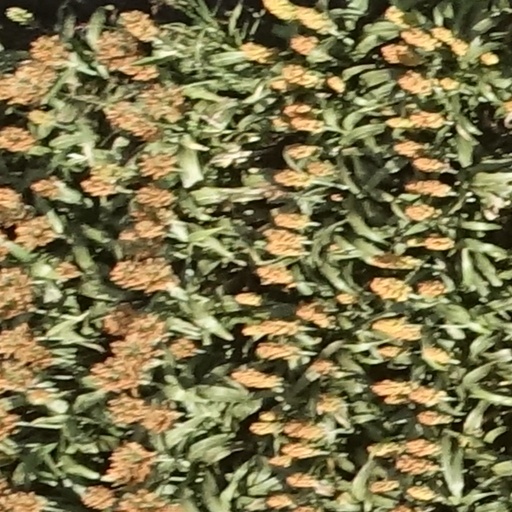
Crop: sorghum